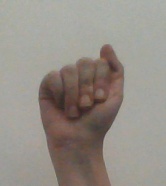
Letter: saad